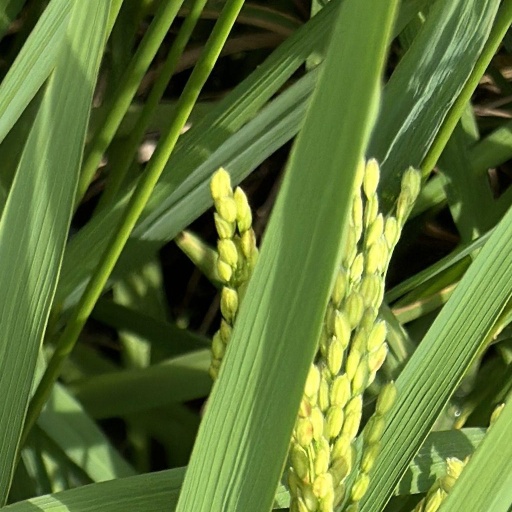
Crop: rice